Casper Motor Company-Natrona Motor Company

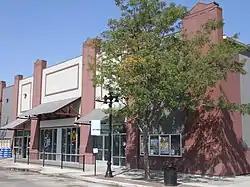

The Casper Motor Company-Natrona Motor Company is a historic building in Casper, Wyoming which was listed on the National Register of Historic Places in 1994. It eventually became the Iris Theater and then later, and currently as of 2018, The Lyric, an event venue.